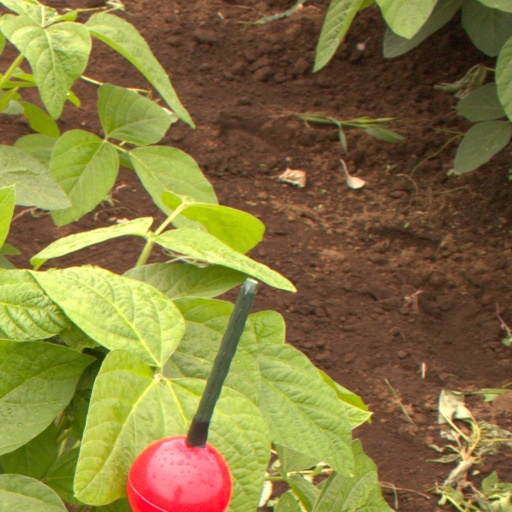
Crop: soybean